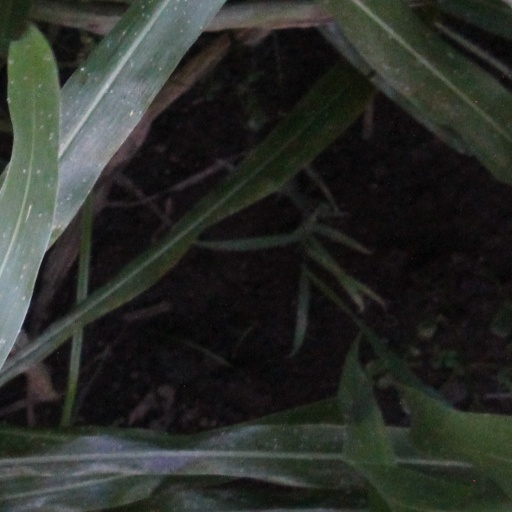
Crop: sorghum